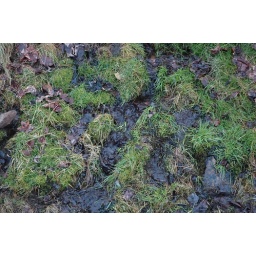
Green grass and leaves - kept alive by the water from the spring.